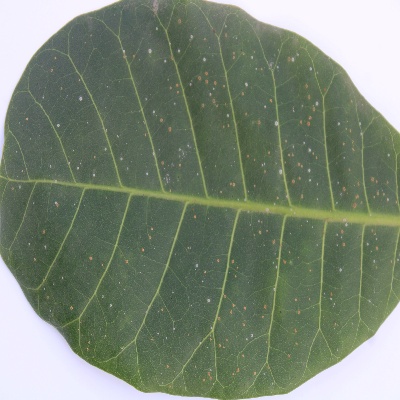
Crop: Cashew
Condition: red rust